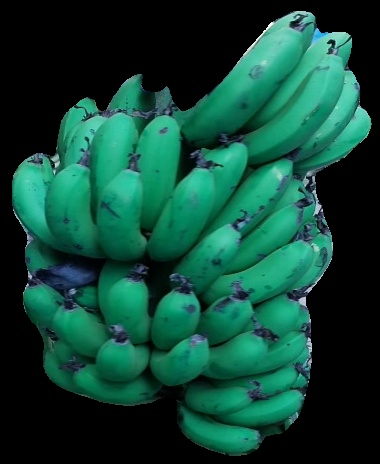
Variety: pachbale
Grade: grade2